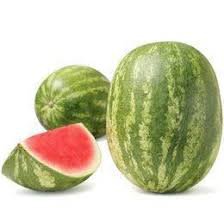
Label: Watermelon